Léon Strauss

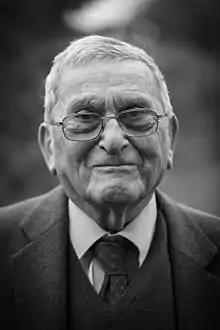
Léon Strauss

Léon Strauss (born August 14, 1927, in Sarrebourg, France) is a French historian and academic, specializing in nineteenth and twentieth century history of Alsace. He studied the history of trade unionism and the labor movement, and the history of the Left in Alsace. Strauss is Honorary Lecturer at the University of Strasbourg.